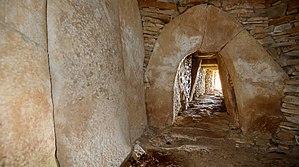
Dolmen I dans le tumulus A du Montioux à Sainte Soline
Le tumulus du Montioux appartient à un groupe de trois tumuli voisins situés sur la commune de Sainte-Soline, dans le département des Deux-Sèvres en France.